Kerry Gammill

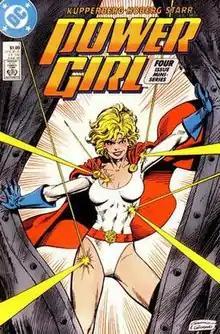
"Power Girl" #1 (June 1988). Cover art by Kerry Gammill and inker Dick Giordano

After leaving comics, Gammill became a special effects concept artist, character designer, and storyboard artist for movies, TV shows, and the gaming industry. Projects he worked on include "Virus", "Species II", "Phantoms", "The Outer Limits", and "".